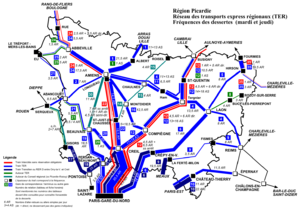
TER Picardie, fréquence de la desserte les jours-types de pleine semaine (mardi et jeudi), horaire annuel 2012.
Le TER Picardie est le réseau de lignes TER de l'ancienne région administrative Picardie.